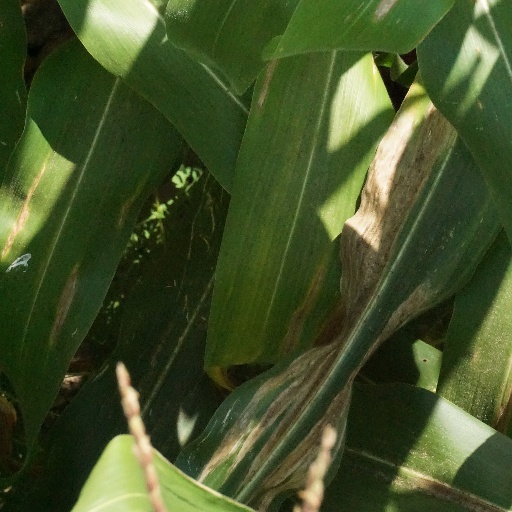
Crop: maize; corn